Eric Zimmerman

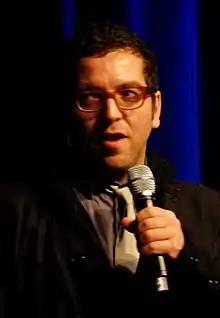
Zimmerman in 2010

Eric Zimmerman (born 1969) is an American game designer and the co-founder and CEO of Gamelab, a computer game development company based in Manhattan. GameLab is known for the game "Diner Dash". Each year Zimmerman hosts the Game Design Challenge at the Game Developers Conference. He is also the co-author of four books, including "Rules of Play" with Katie Salen, which was published in November 2004. Eric Zimmerman has written at least 24 essays and whitepapers since 1996, mostly pertaining to game development from an academic standpoint. He's currently a founding faculty at the NYU Game Center.